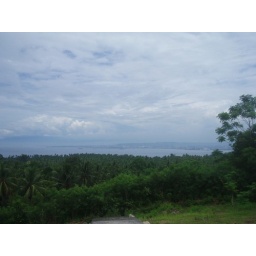
he view in back of white house